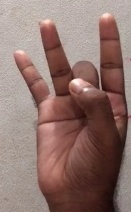
ASL sign: 8